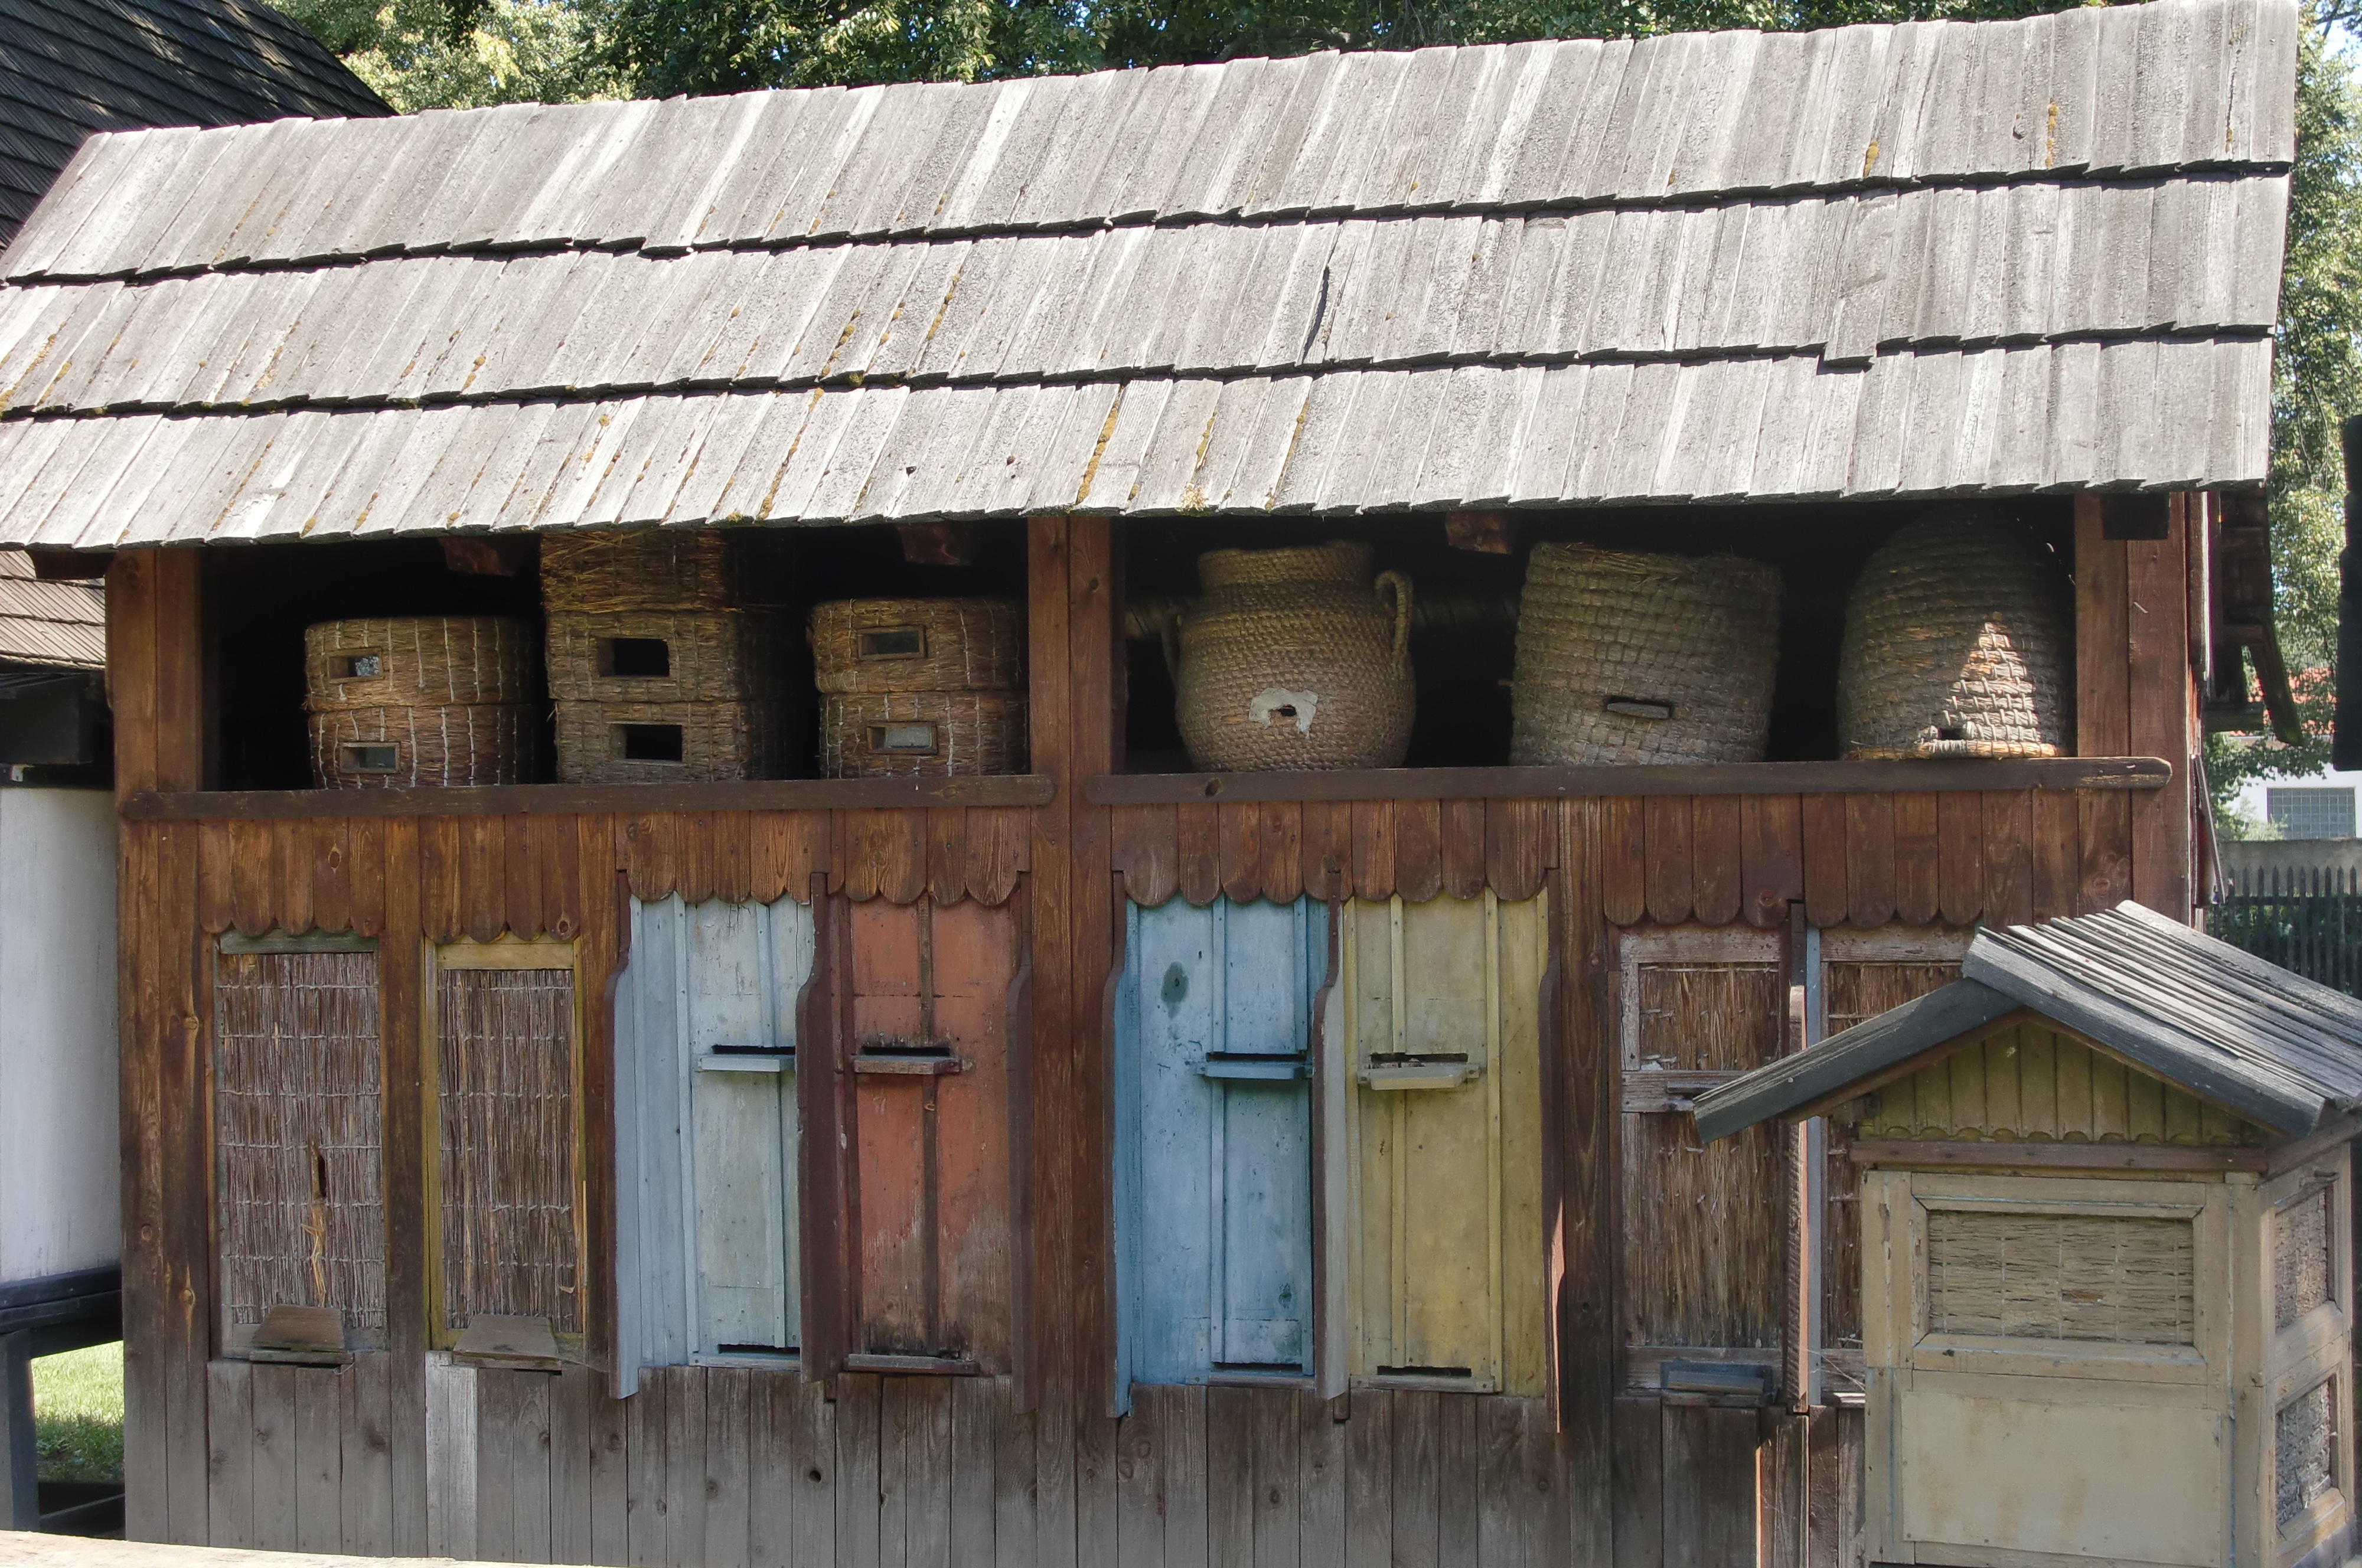
wood, house, roof, building, barn, shed, tourist, hut, shack, cottage, facade, stall, log cabin, traditional, beehives, outdoor structure